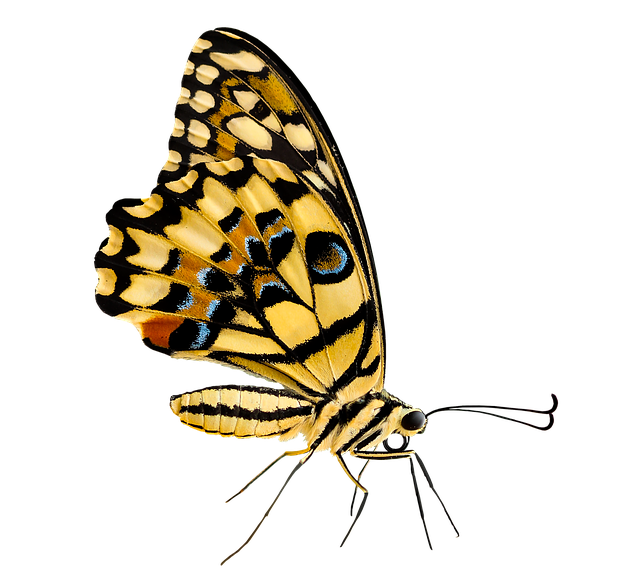
Label: butterfly